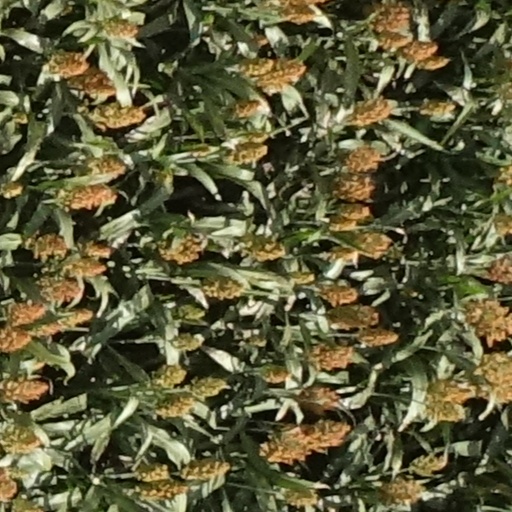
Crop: sorghum